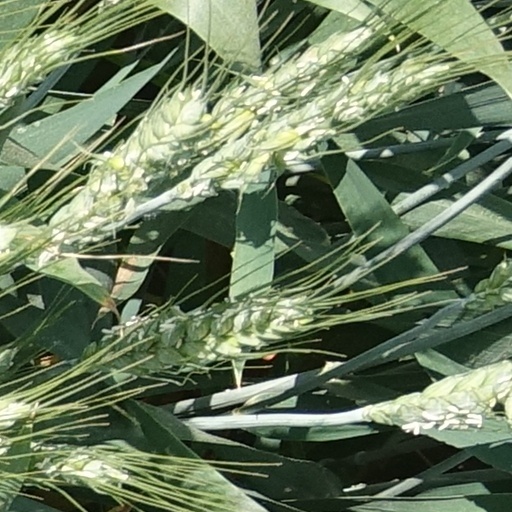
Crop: wheat